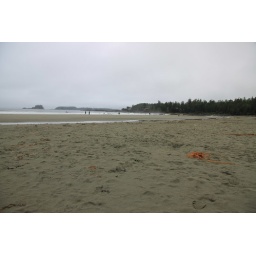
Chesterman beach - just over the road from our B&amp;amp;B